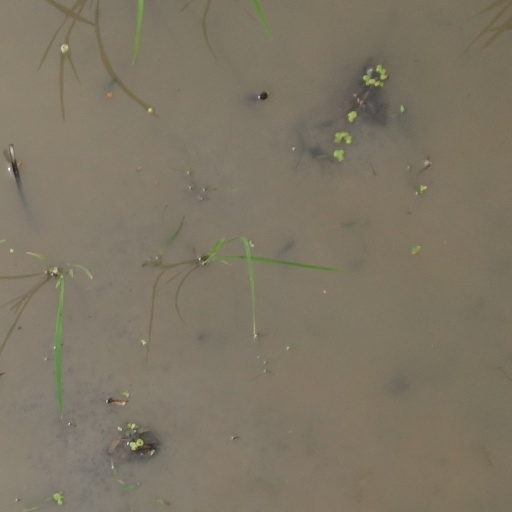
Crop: rice